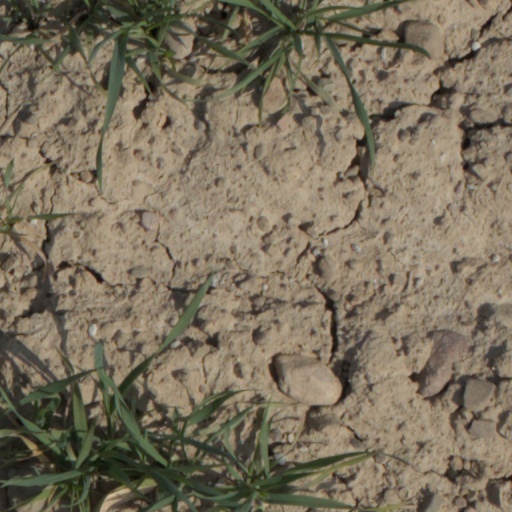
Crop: wheat